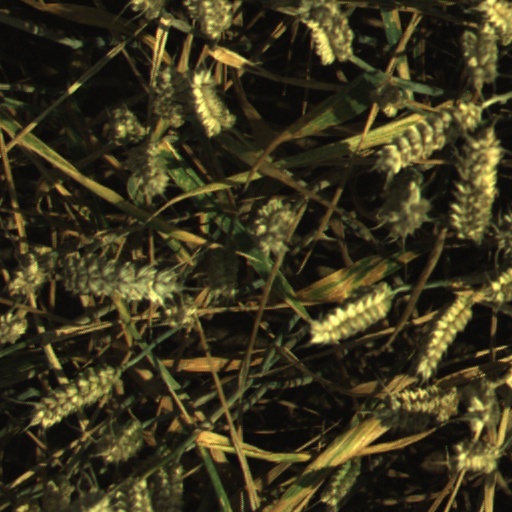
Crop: wheat